Bombing of Vienna in World War II

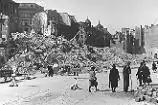
Vienna after the bombings

The city of Vienna in Austria was bombed 52 times during World War II, and 37,000 residences of the city were lost, 20% of the city's housing stock. Only 41 civilian vehicles survived the raids, and more than 3,000 bomb craters were counted.